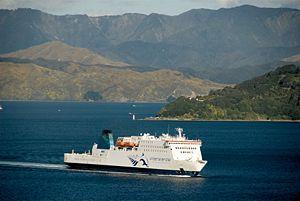
The Great Journeys of New Zealand est la division touristique de l'entreprise ferroviaire néo-zélandaise KiwiRail. Elle gère trois trains touristiques, ainsi que le service de ferry Interislander, qui permet de traverser le détroit de Cook, entre les deux grandes îles du pays.